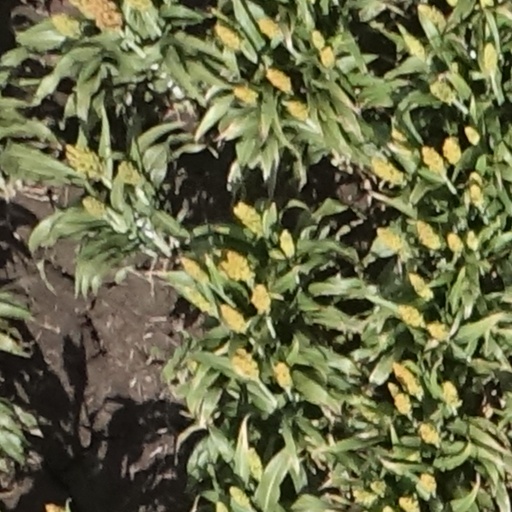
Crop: sorghum